Fabiana Vallejos

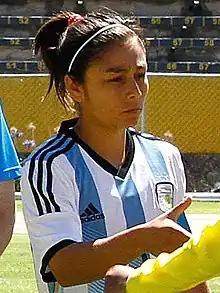
Vallejos with Argentina in 2014

Fabiana Gisela Vallejos (born 30 July 1985) is an Argentine footballer who plays for Chilean club as a midfielder.